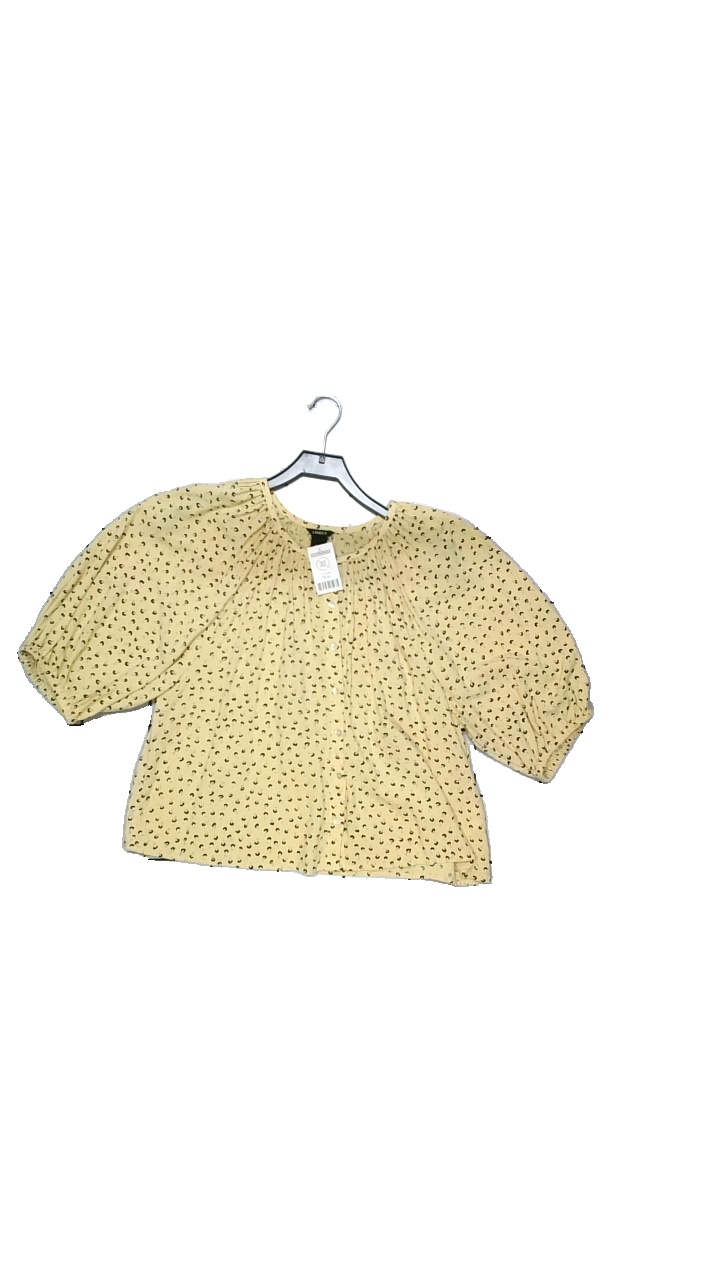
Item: Blouse (Ladies)
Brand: Lindex
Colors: Multicolor, Yellow, Black
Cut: Loose
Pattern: Floral print
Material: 100% viscose
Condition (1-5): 5
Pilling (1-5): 3
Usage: Reuse
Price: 50-100